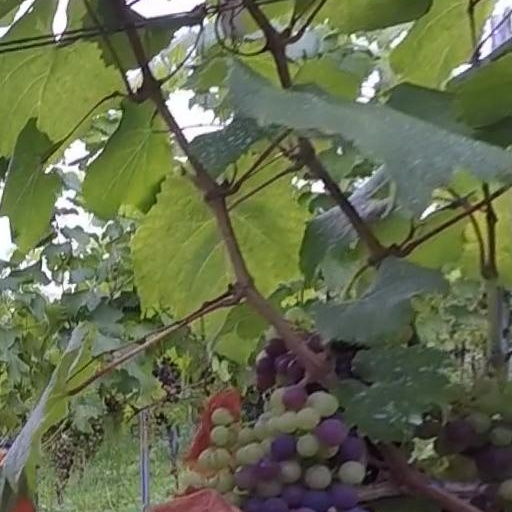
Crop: grape